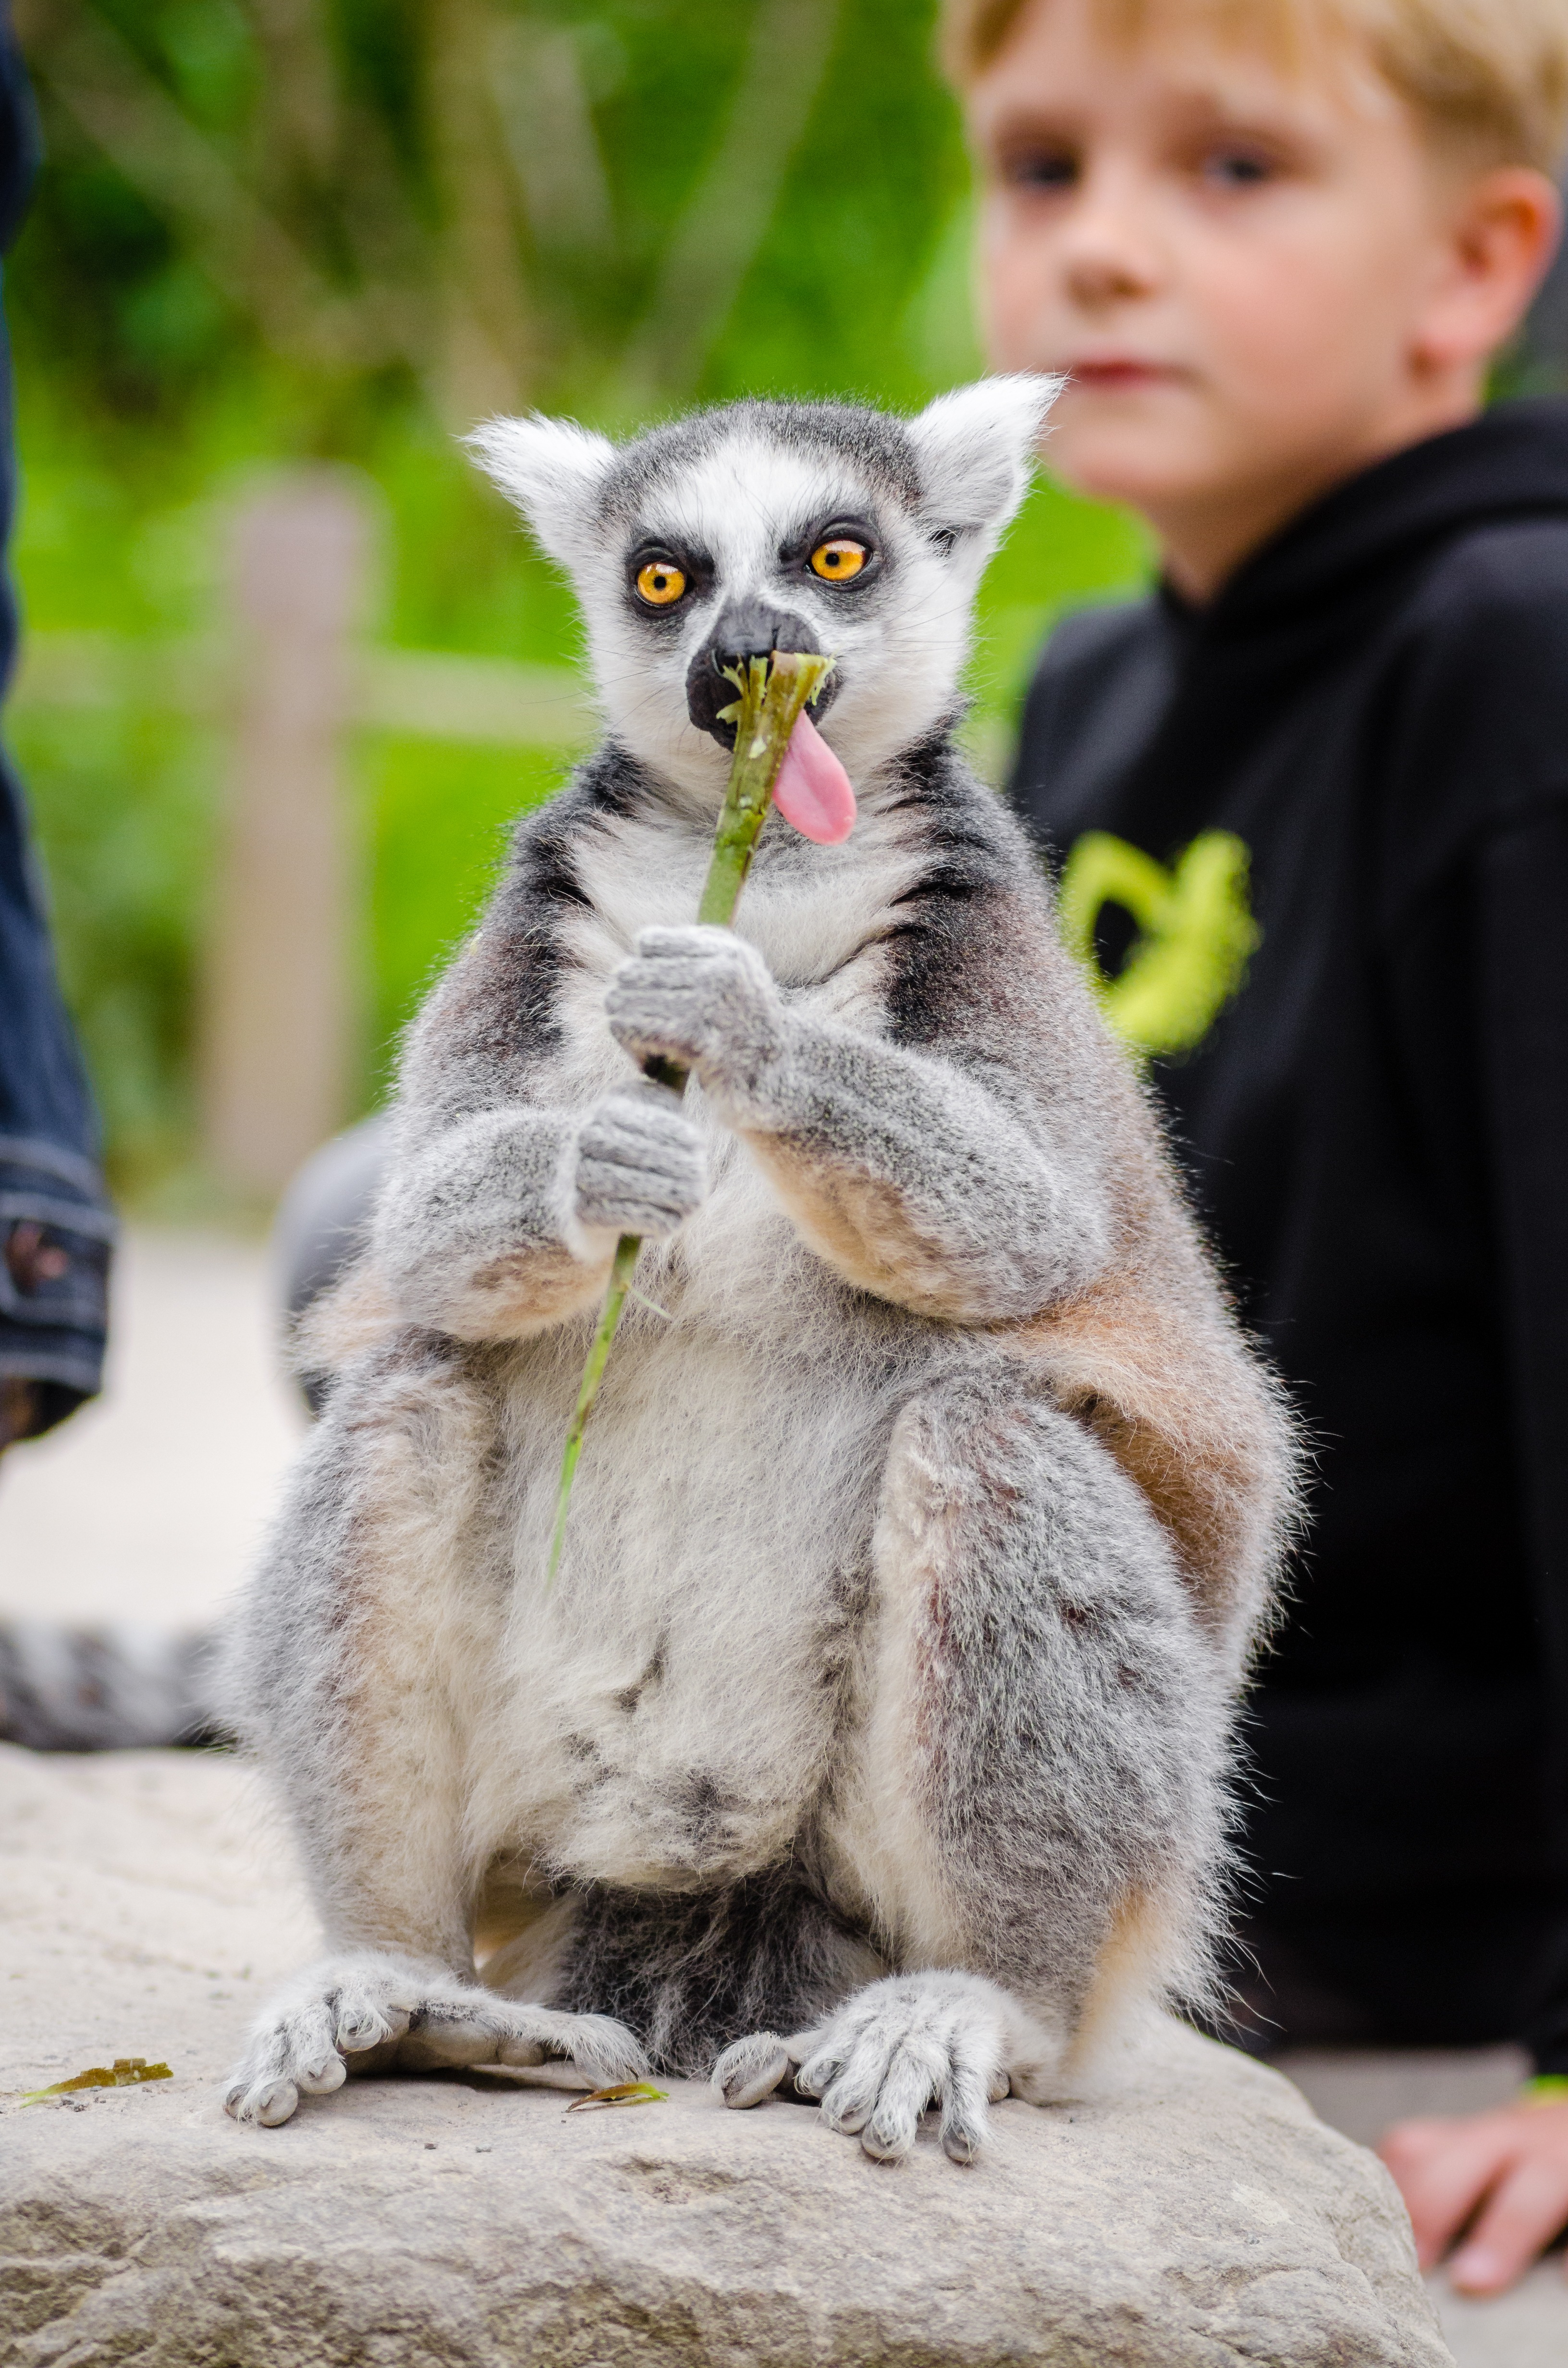
animal, wildlife, zoo, mammal, fauna, primate, madagascar, lemur